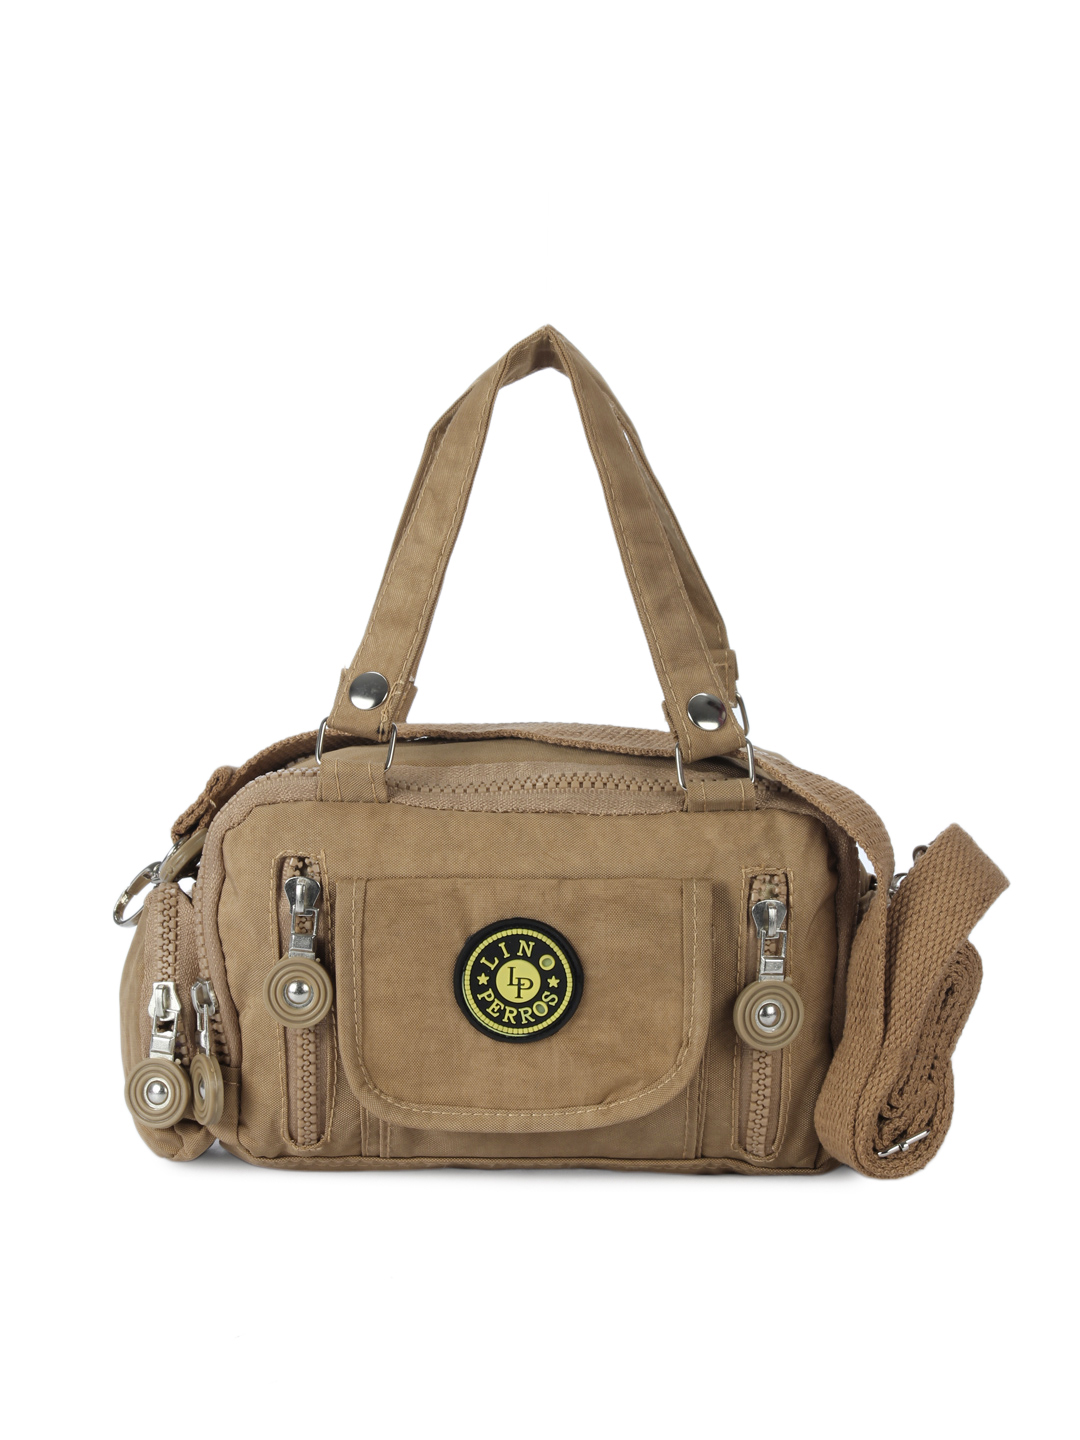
Lino Perros Women Brown Handbag
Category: Accessories / Bags / Handbags
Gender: Women
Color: Brown
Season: Summer 2012
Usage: Casual